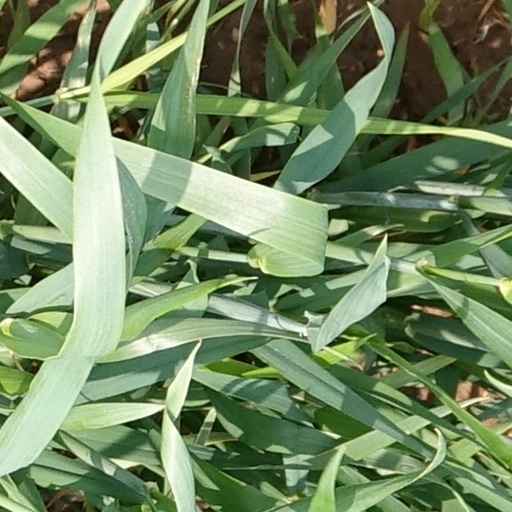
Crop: wheat